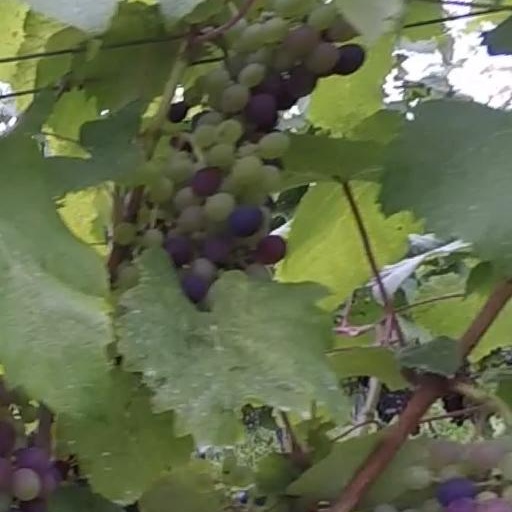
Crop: grape